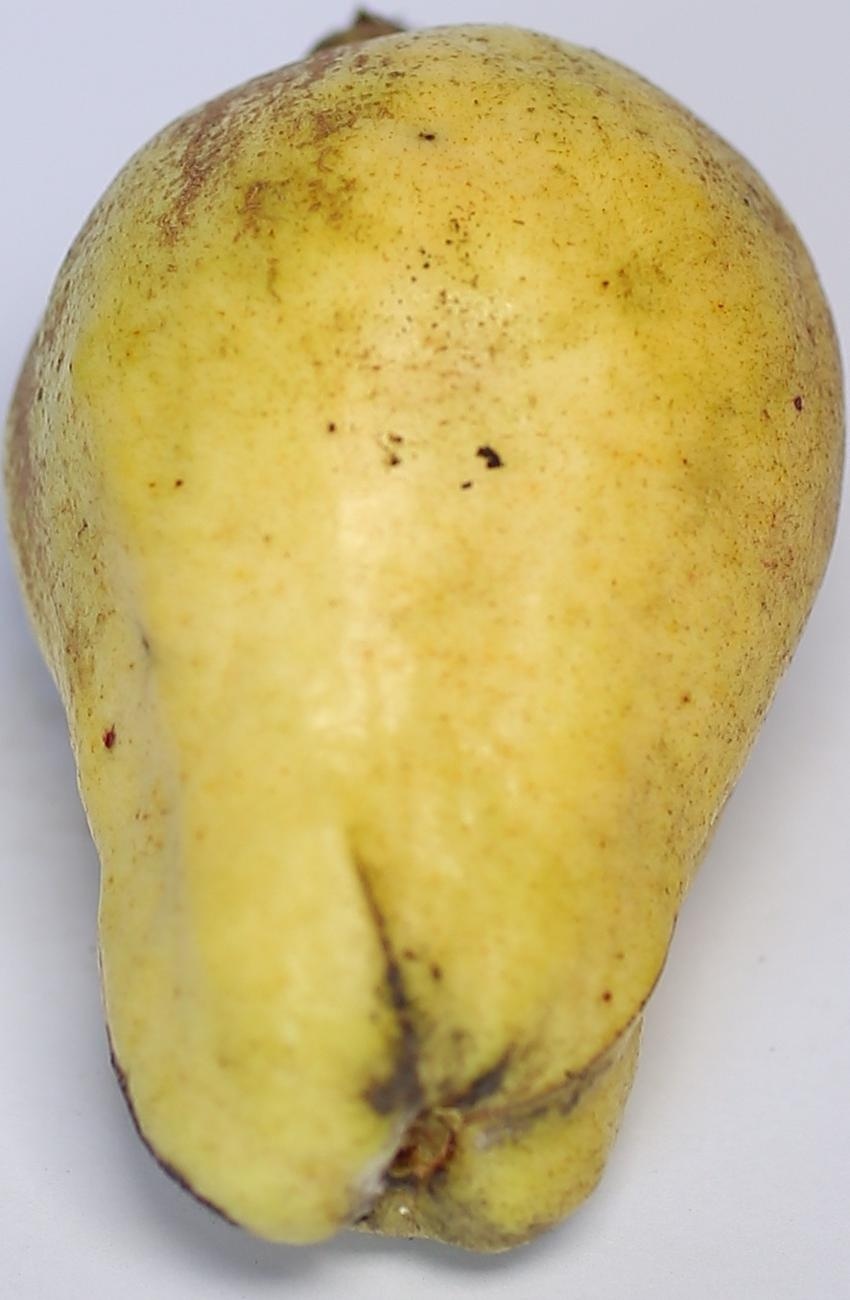
Maturity: ripe
Variety: thadhrami